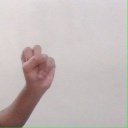
अक्षर: स